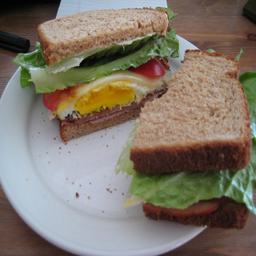
A sandwich that has been cut in half and sitting on a plate.
Two sandwiches that are sitting on a plate.
a plate with a couple of half sandwiches on it
a close up of sandwiches on a plate
A bacon, lettuce  and tomato sandwich cut in half.